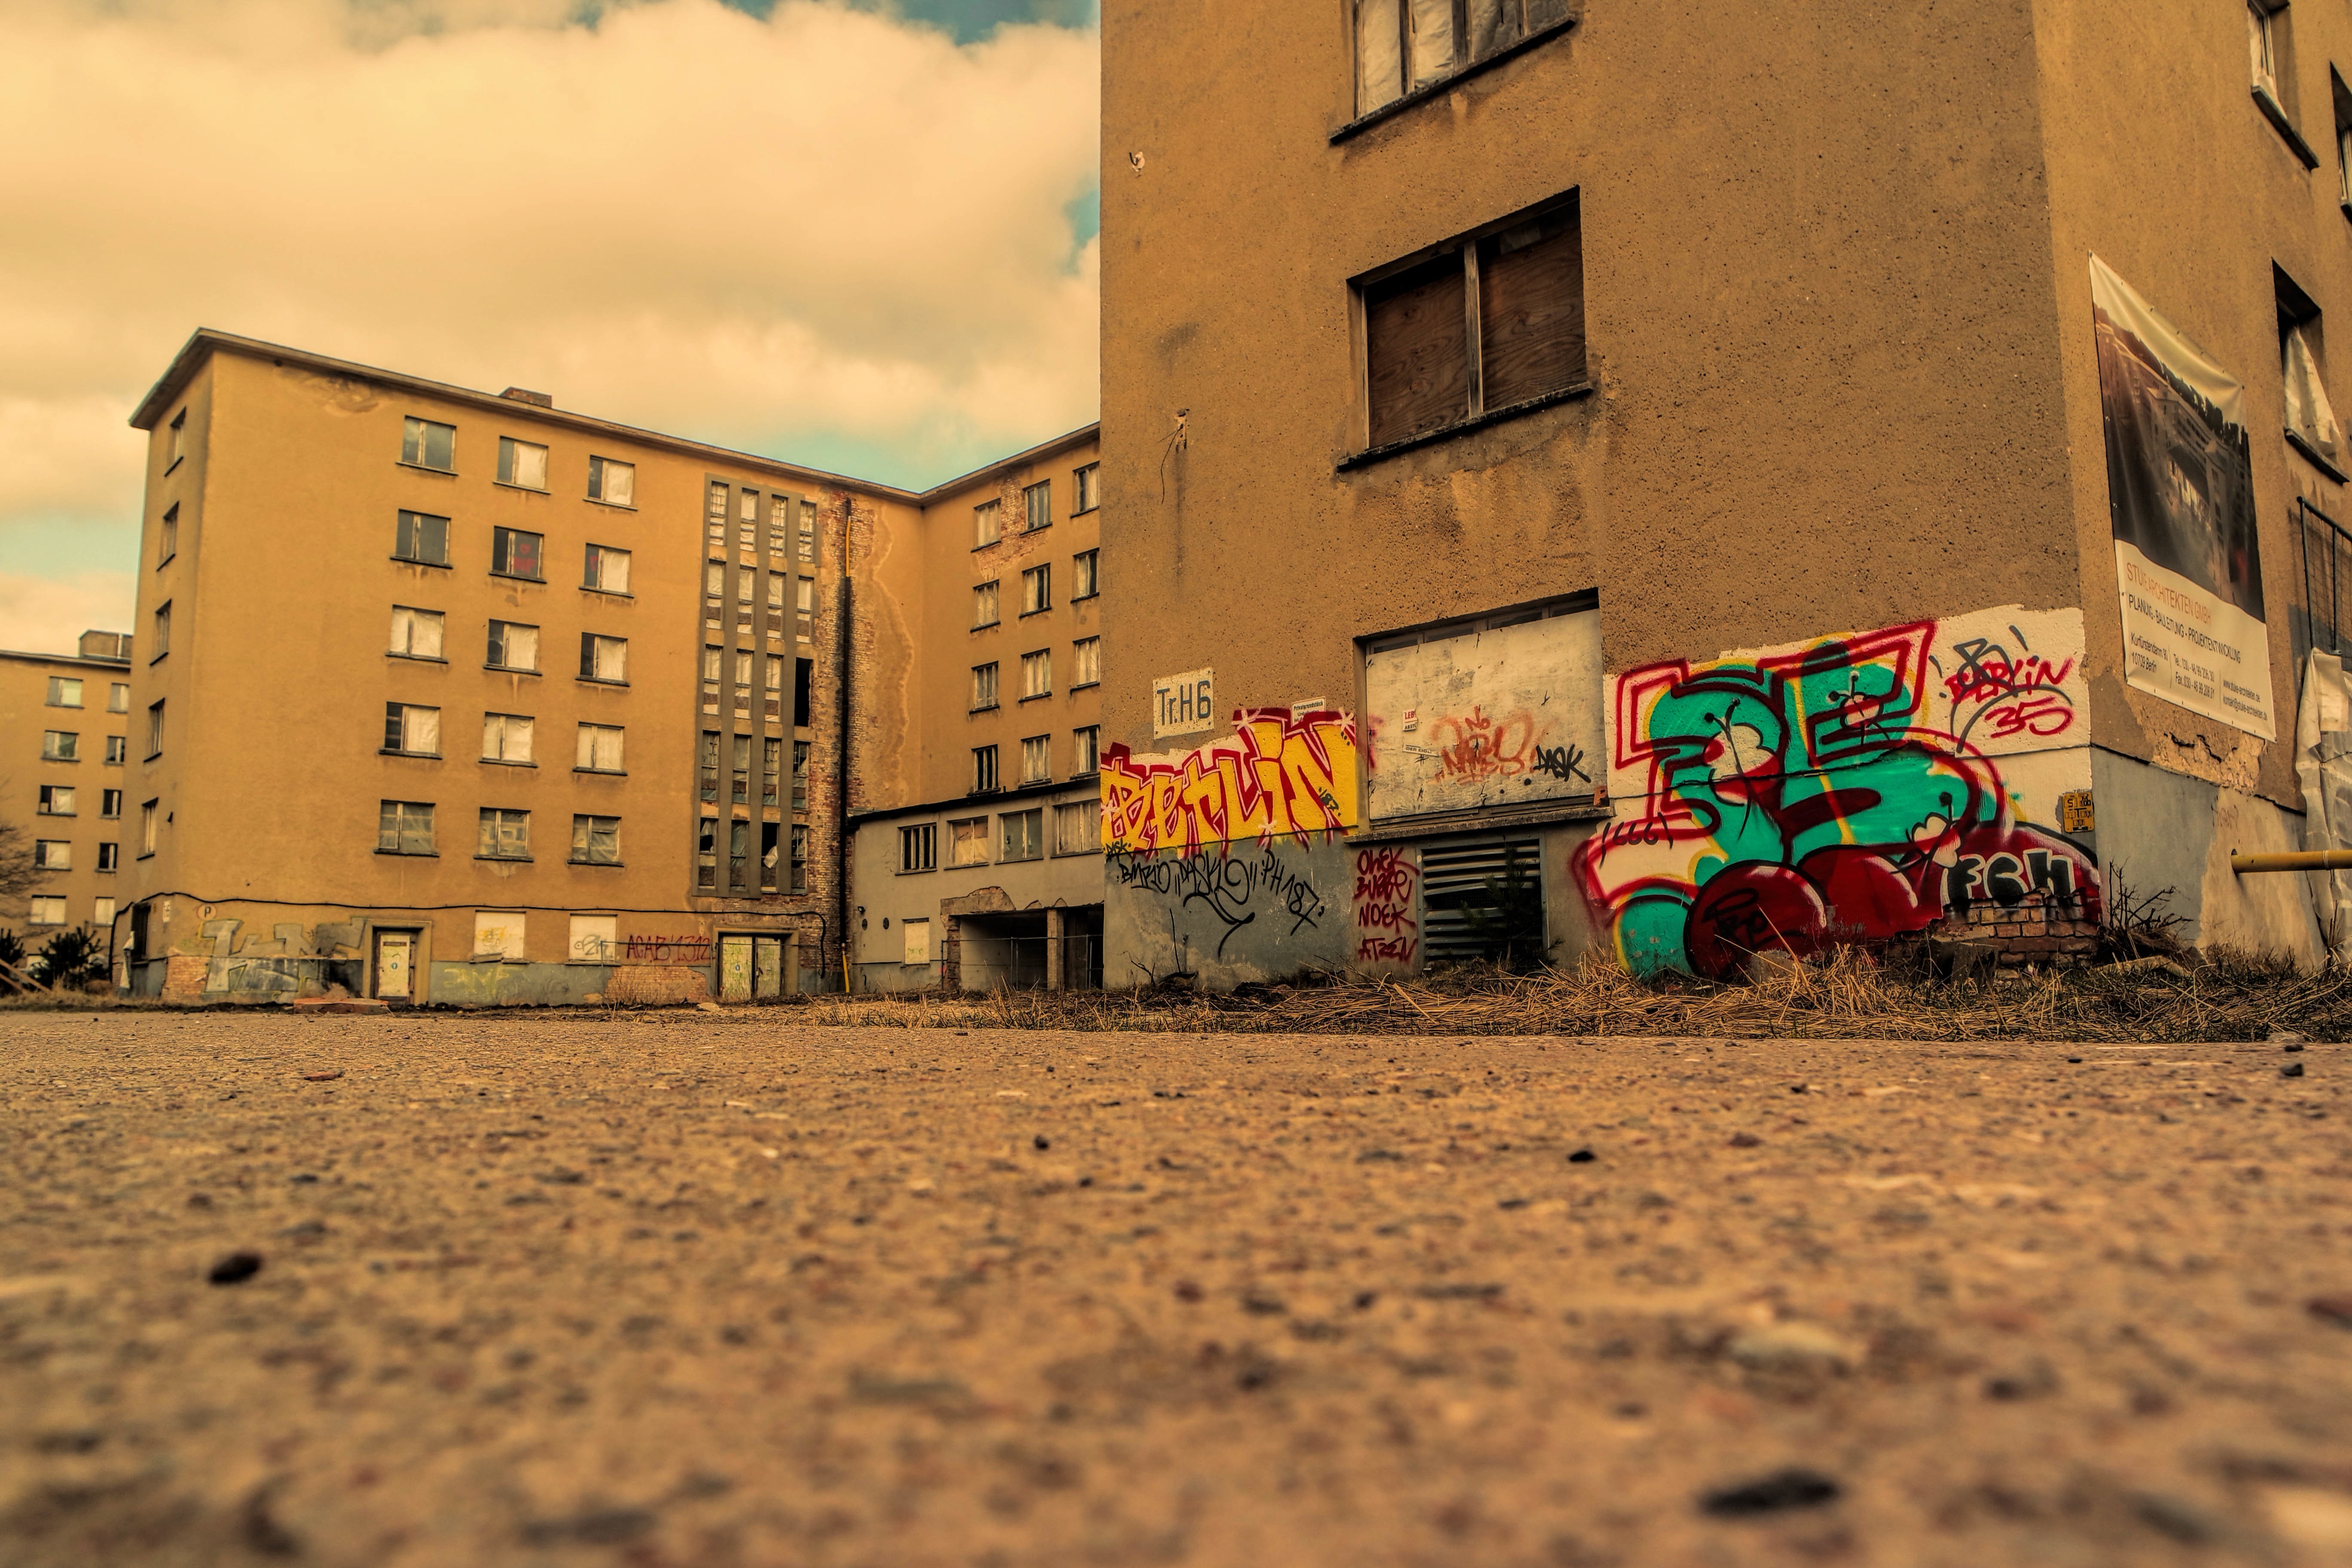
road, street, city, wall, downtown, color, art, infrastructure, neighbourhood, urban area, human settlement